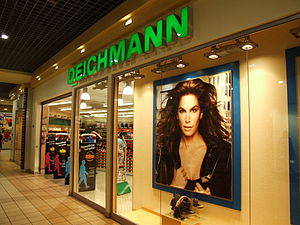
Deichmann
Deichmann i Ostrowiec Świętokrzyski, Polen
Deichmann er et tysk firma der sælger sko og tilbehør. Virksomheden har over hundrede butikker i Tyskland og i hele Europa. I Danmark ligger der Deichmann-skobutikker på større gågader og torve i de store byer samt i flere butikscentre; der er 30 butikker i Danmark. Deichmann er Europas største skobutikskæde.